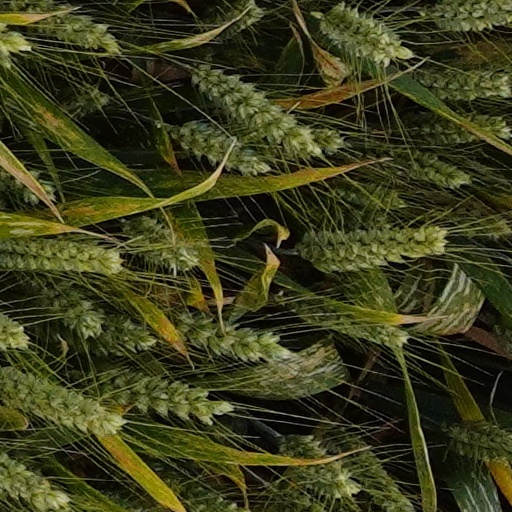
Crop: wheat